Robert Kazinsky

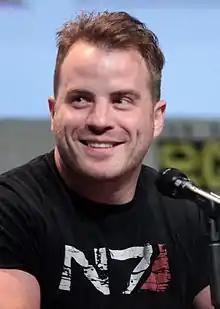
Kazinsky in 2015

Robert John Appleby (born 18 November 1983), known professionally as Robert Kazinsky, is an English actor. He is known for his roles as Casper Rose in the Sky One drama "Dream Team" (2005–2006) and Sean Slater in the BBC soap opera "EastEnders" (2006–2009, 2019, 2021, 2022). In 2013, he portrayed Chuck Hansen in "Pacific Rim" and Macklyn Warlow in the sixth season of HBO's "True Blood". In 2016, he played Orgrim Doomhammer in "Warcraft" and Jimmy Pritchard in the Fox television series "Second Chance". In 2019, he appeared as the Don in "Captain Marvel".